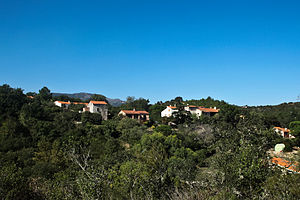
Montauriol (Pyrénées-Orientales)
Montauriol
Montauriol
Montauriol er en by og kommune i departementet Pyrénées-Orientales i Sydfrankrig.